USCGC Hemlock

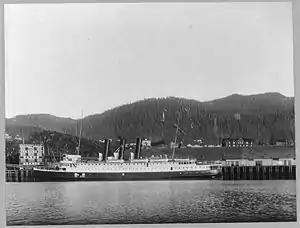
SS "Prince Rupert", which "Hemlock" salvaged at Petersburg in October 1942

"Hemlock" was assigned to the 16th Lighthouse District. She replaced USLHT "Fern" at Ketchikan. Captain W. H. Barton, and Chief Engineer Ford Clark of "Fern" were transferred to "Hemlock" to take advantage of their local knowledge. She arrived in Juneau for the first time to begin her service in Alaska on 3 September 1934.